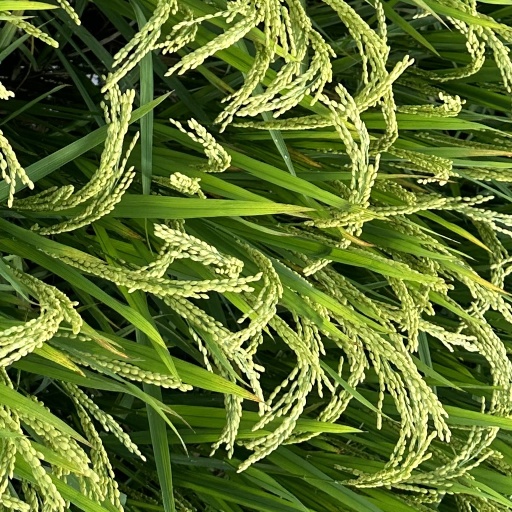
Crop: rice